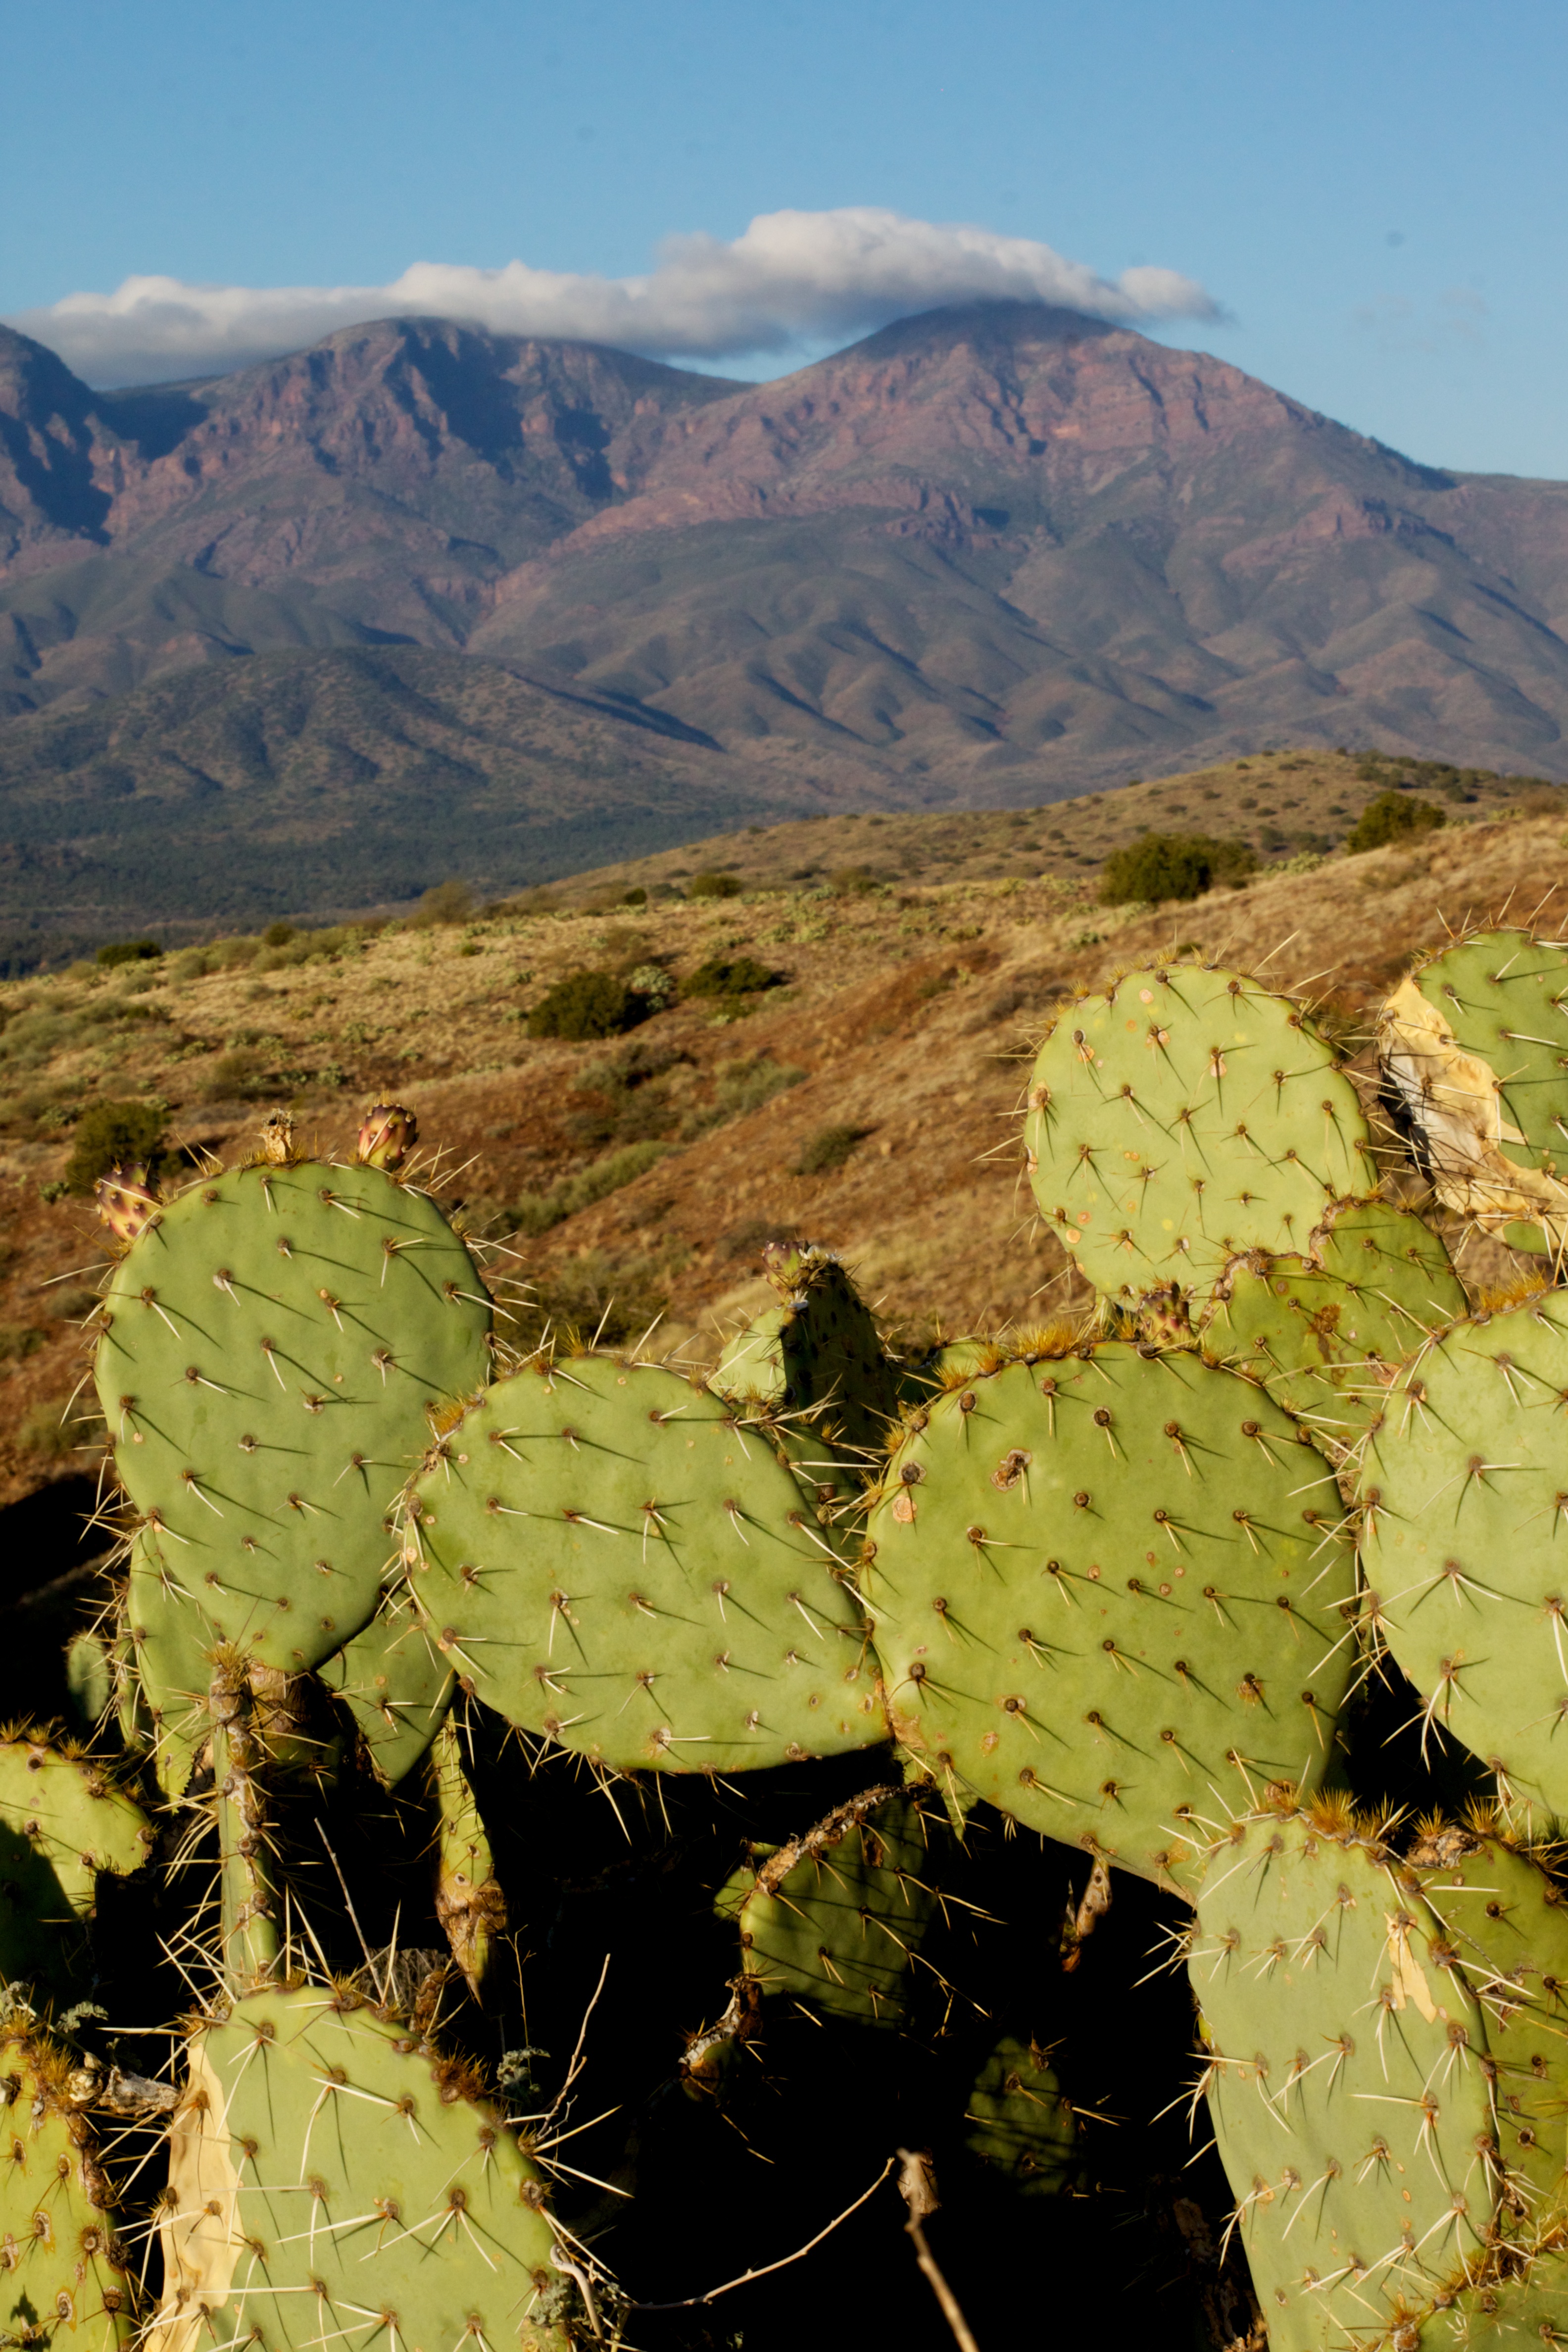
cactus, plant, field, leaf, flower, botany, flora, vegetation, caryophyllales, flowering plant, prickly pear, land plant, nopal, barbary fig